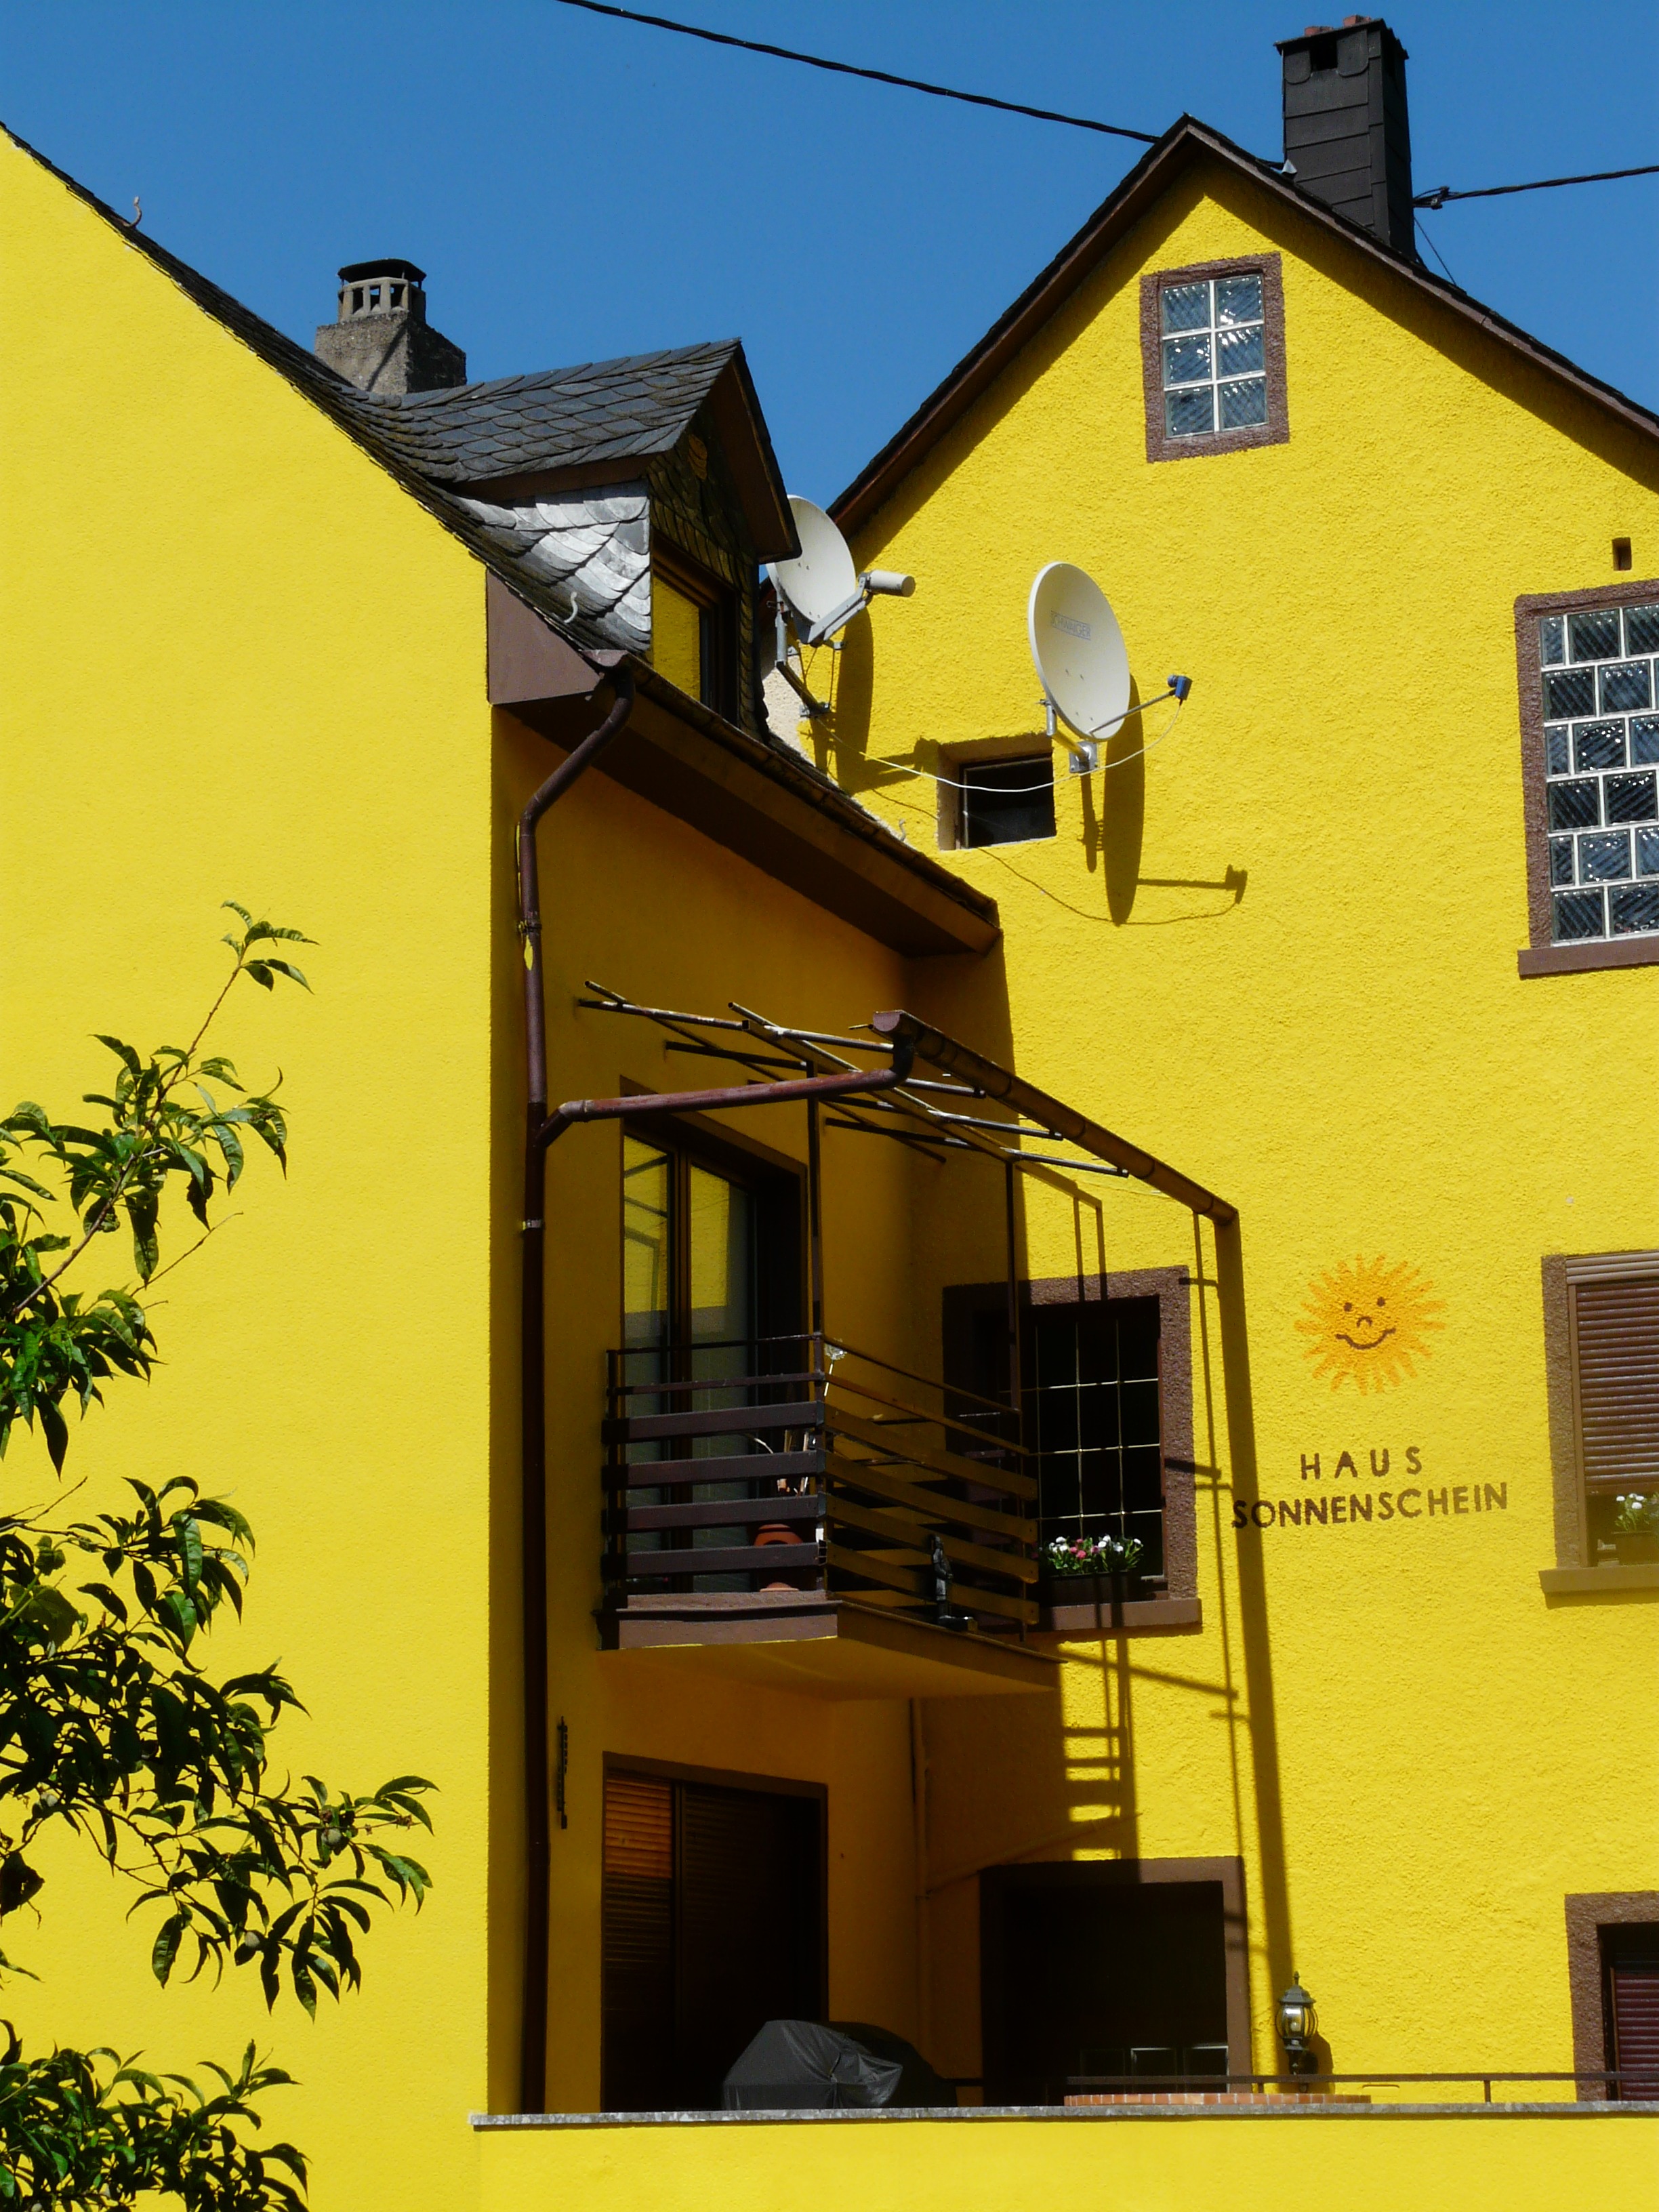
architecture, house, home, wall, color, facade, colorful, yellow, lemon, cheerful, delete, neighbourhood, residential area